Paraparaumu railway station

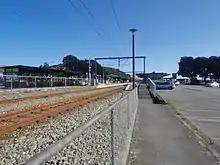
Paraparaumu Station from the Northern side looking South towards Wellington

The station was opened on 2 August 1886 (Hoy says c1886), and was on the Wellington-Manawatu Line from Wellington to Longburn built by the Wellington and Manawatu Railway Company (WMR). The section was opened on 3 November 1886 at Otaihanga.